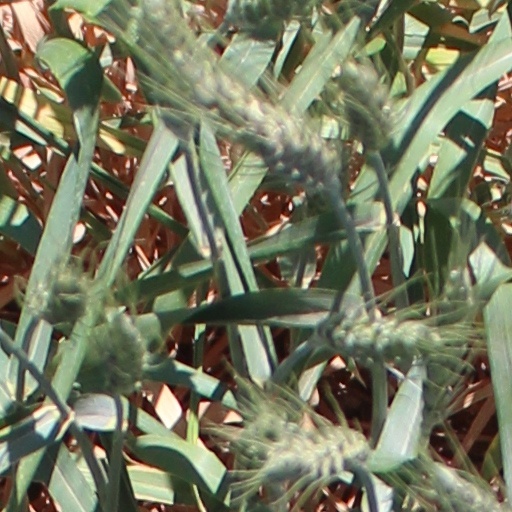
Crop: wheat